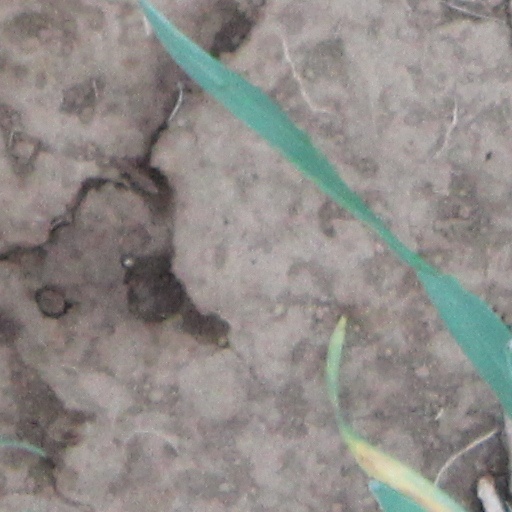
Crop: wheat